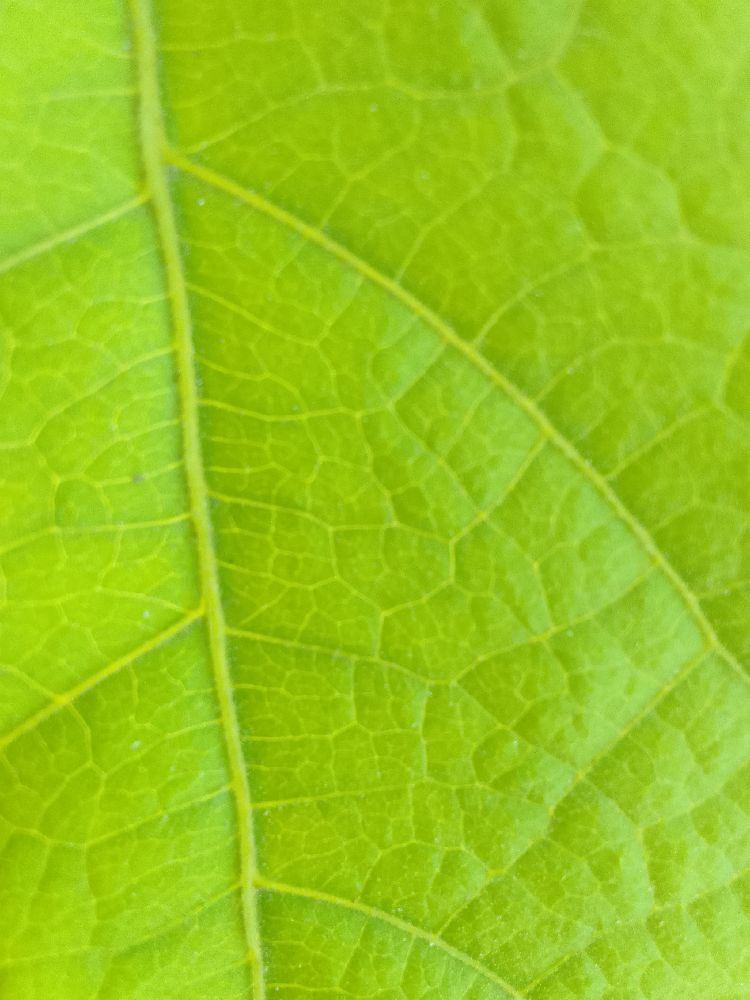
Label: healthy